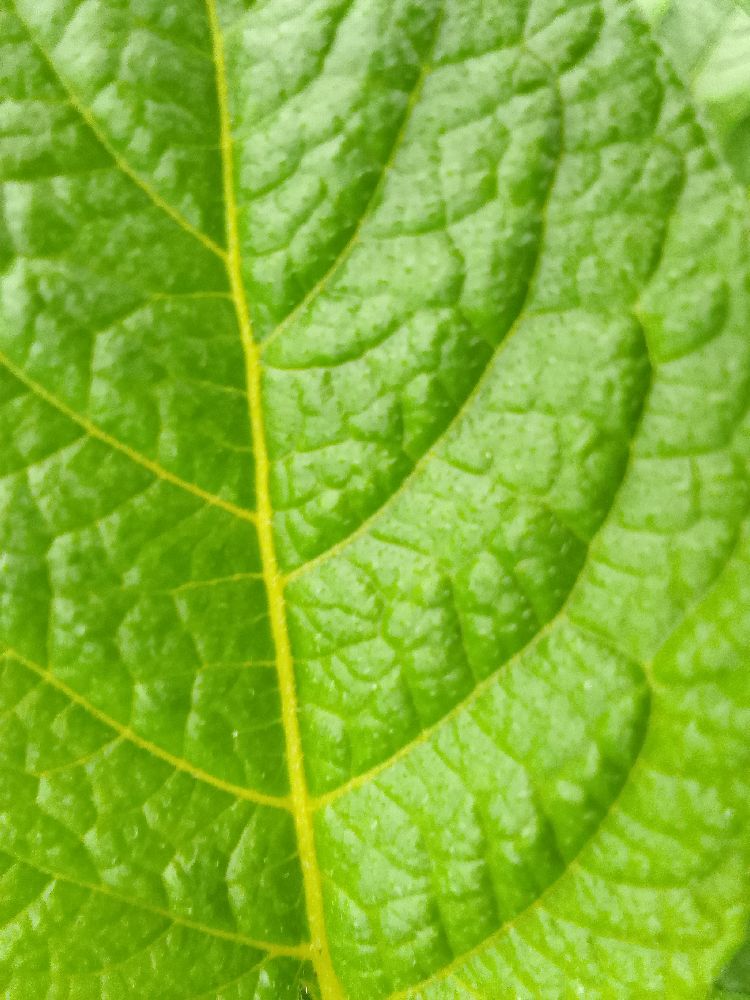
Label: Healthy